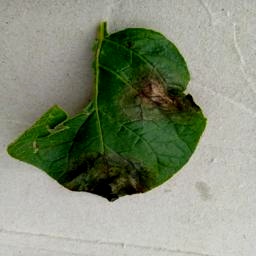
Etiqueta: Late Blight